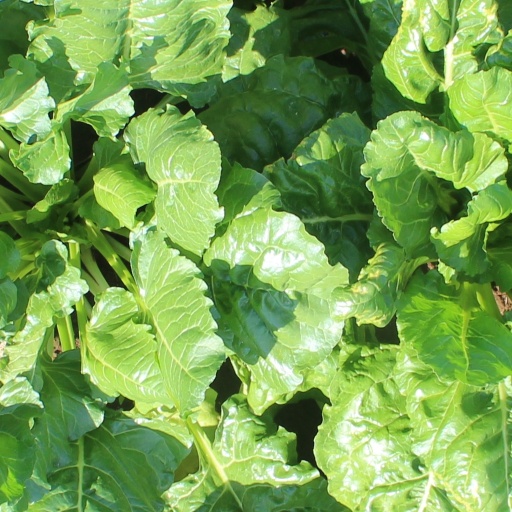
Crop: sugar beet